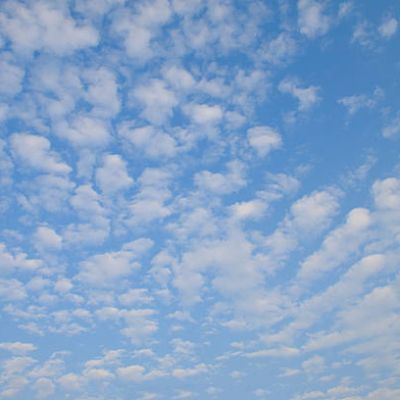
Cloud type: Cirrostratus (Cs)